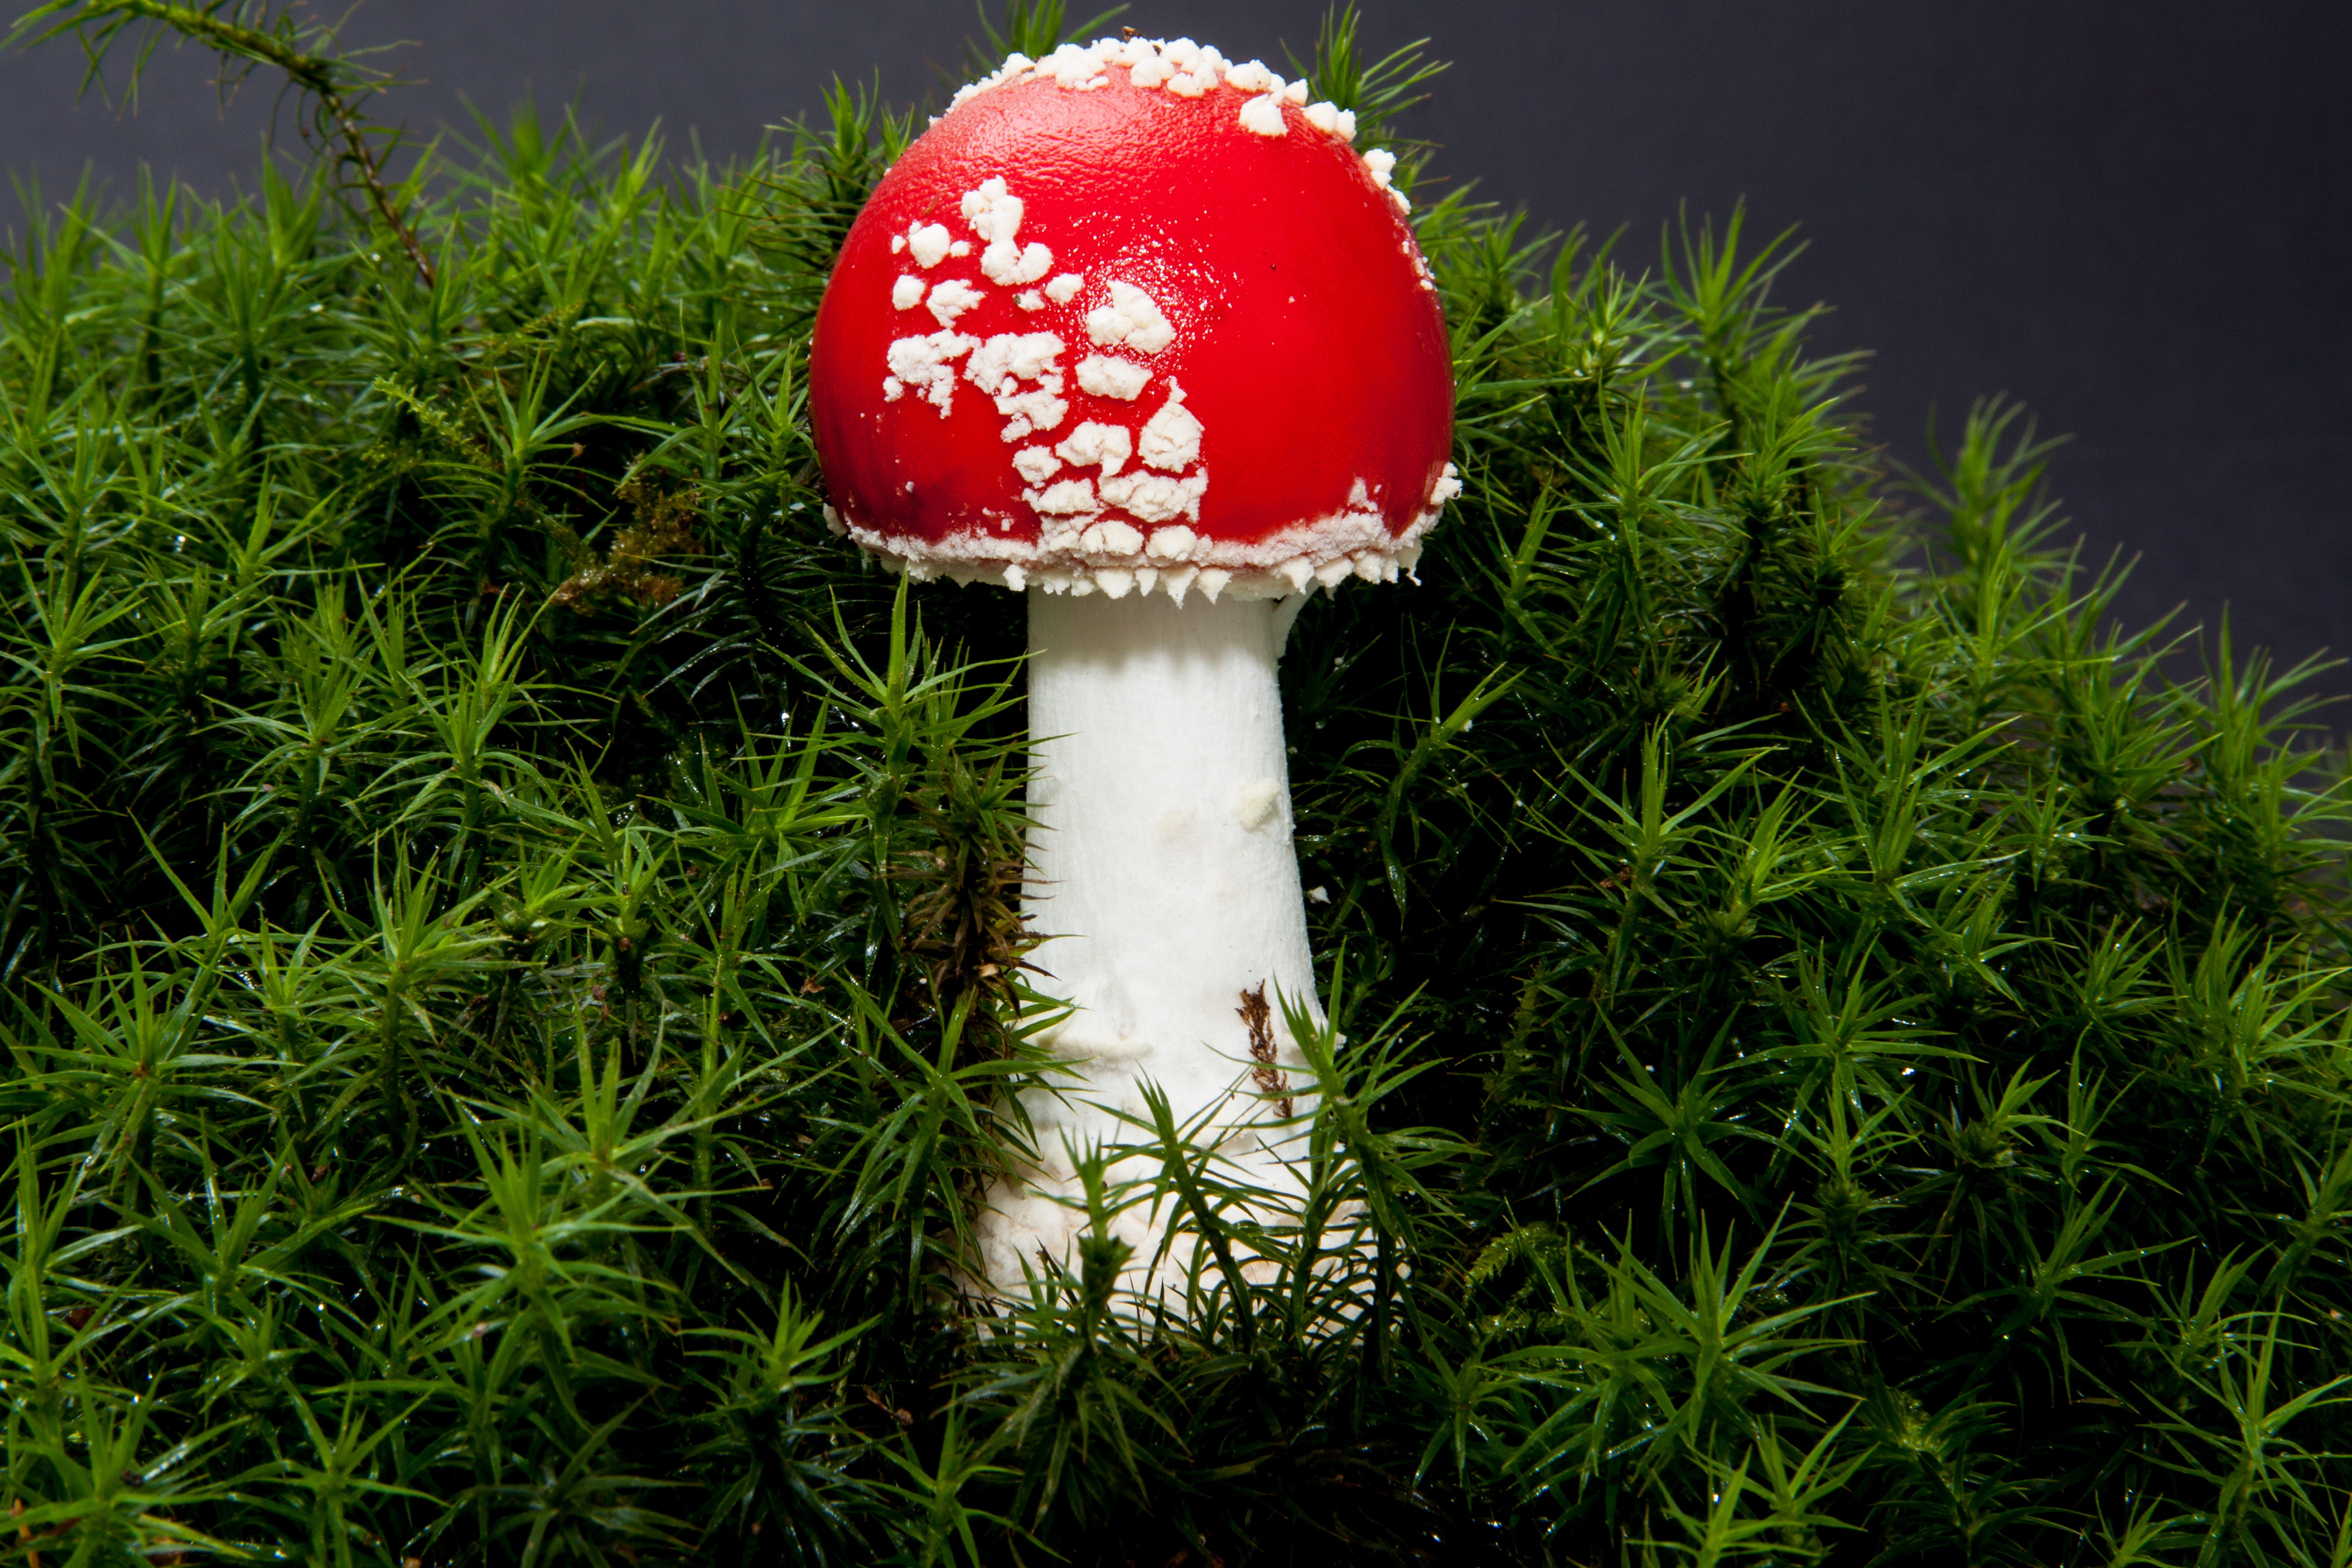
nature, forest, grass, white, moss, green, red, autumn, hat, mushroom, flake, forest floor, fungus, fly agaric, toxic, agaric, amanita muscaria, edible mushroom, signal red